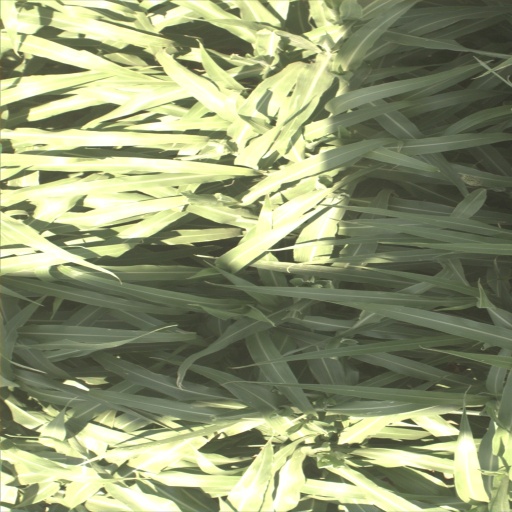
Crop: sorghum